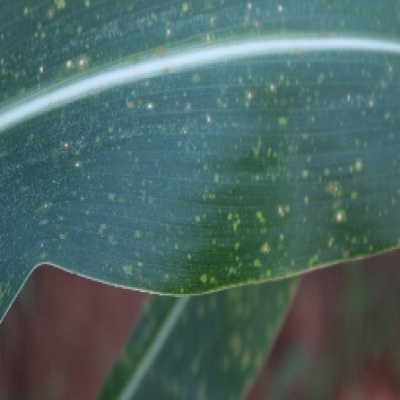
Label: Corn_(Maize)___Leaf_Spot